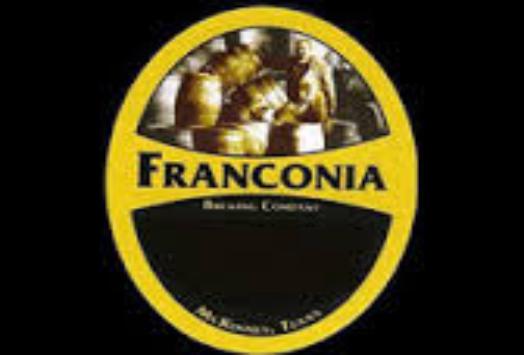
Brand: Franconia
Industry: Food